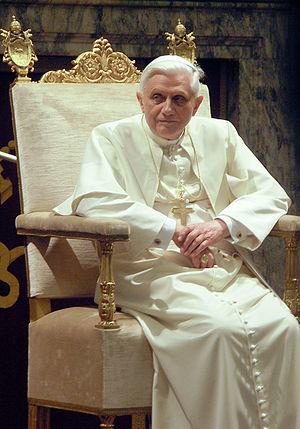
Joseph Aloisius Ratzinger, né le 16 avril 1927 à Marktl, dans l'État libre de Bavière, en Allemagne, est un prélat et théologien catholique allemand, élu pape le 19 avril 2005 sous le nom de Benoît XVI. En qualité d'évêque de Rome, il est le 265ᵉ pape de l'Église catholique jusqu’à sa renonciation en 2013.
Un Homme, est un être humain de sexe, ou de genre masculin et d'âge adulte. Avant la puberté, au stade infantile, on parle de garçon. Il arrive cependant que le mot s'utilise indépendamment de l’âge.
Le Time 100 est le nom d'une liste établie annuellement depuis le 1ᵉʳ février 1998 par le magazine américain Time des cent personnes les plus influentes dans le monde.